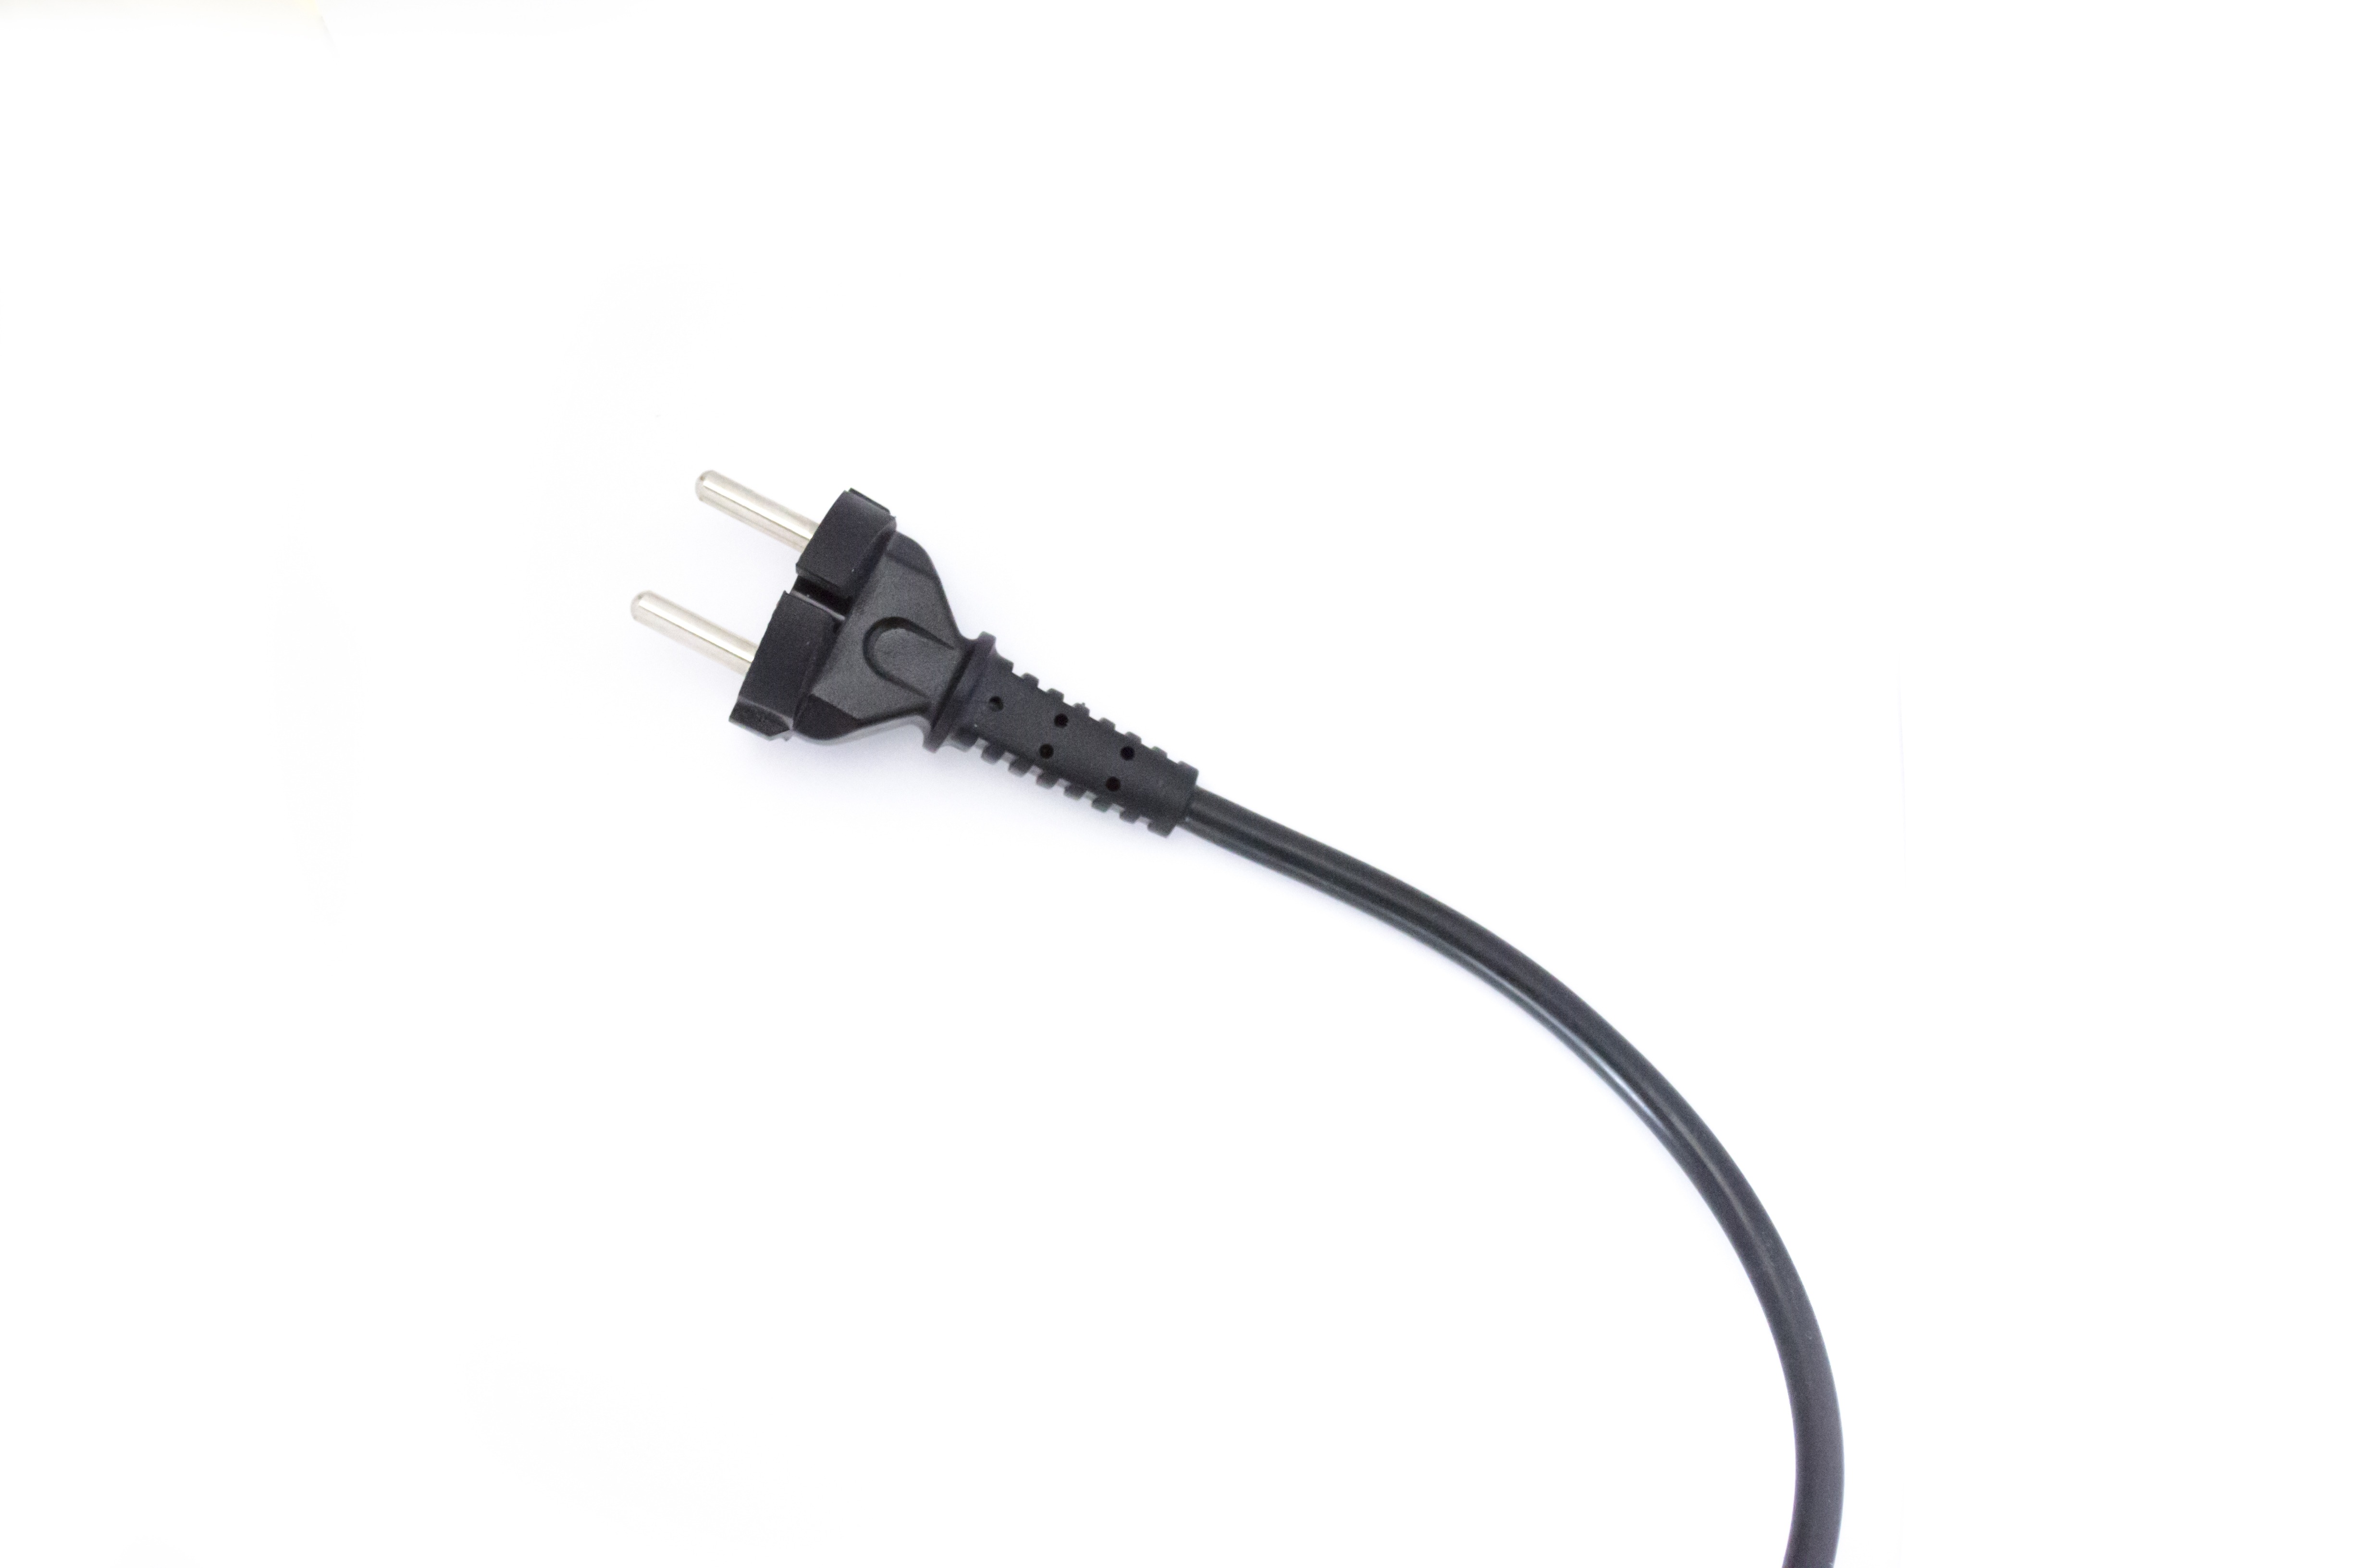
technology, cable, electricity, lighting, switch, plug, power cord, electric plug, electronic device, electronics accessory, sockets, insulated